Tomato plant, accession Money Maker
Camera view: vertical (180 deg); turntable rotation: 150 degrees
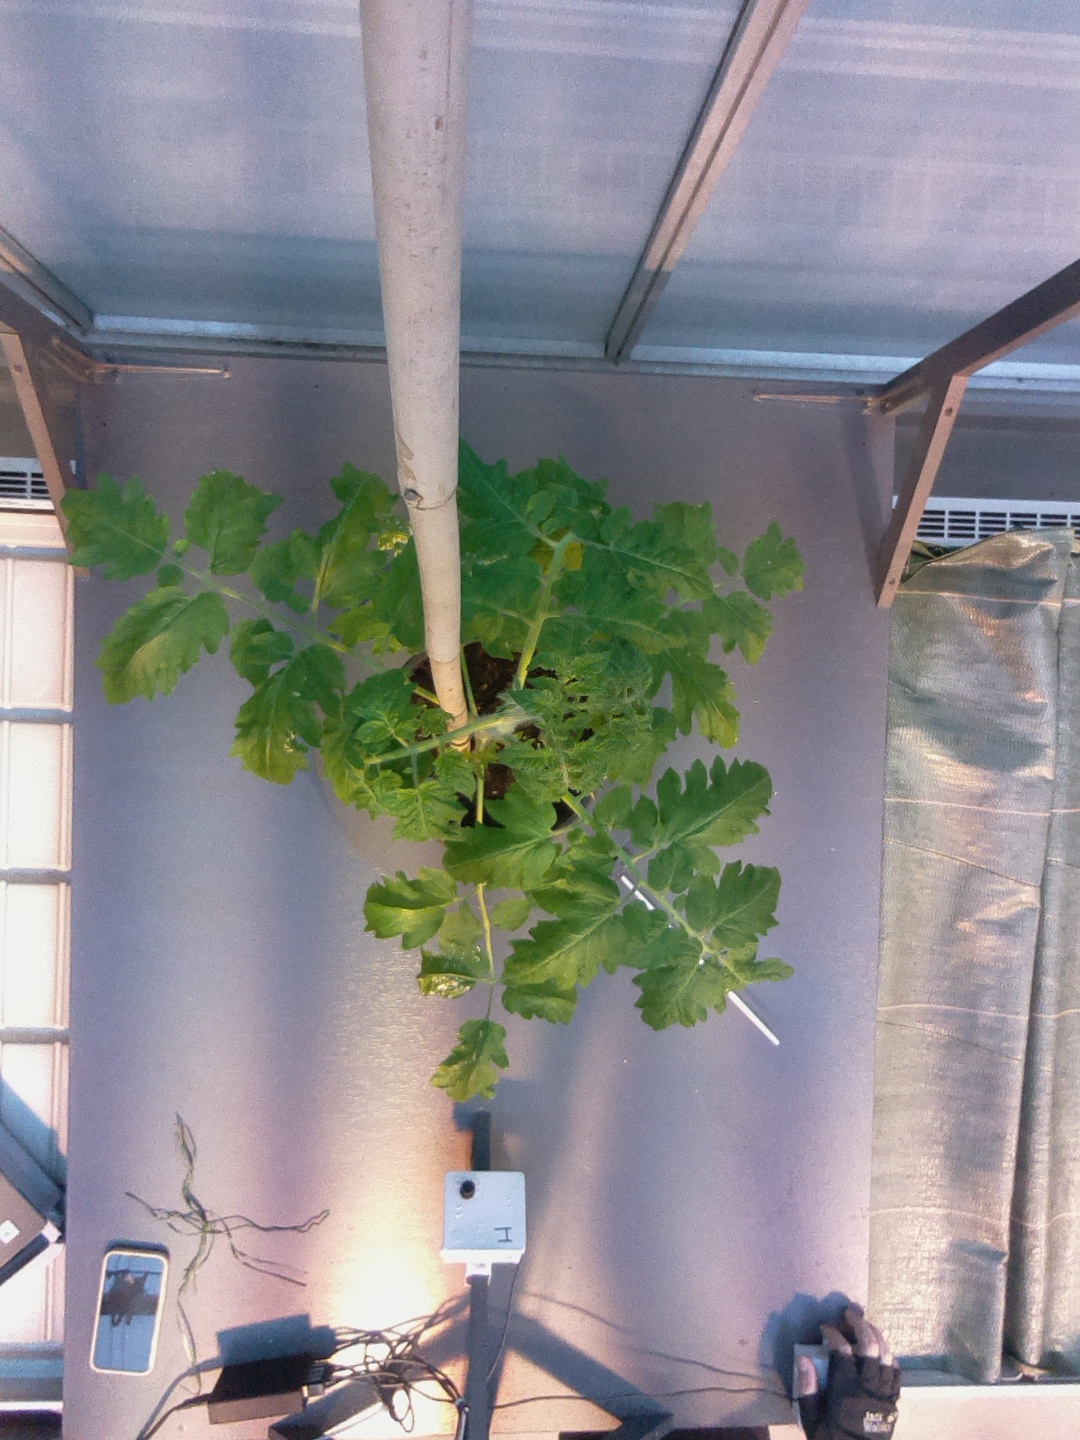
BBCH growth stage 53: 3 inflorescences visible